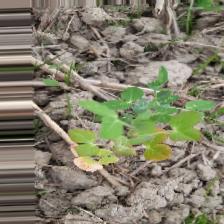
Label: Normal